Ain Kaalep

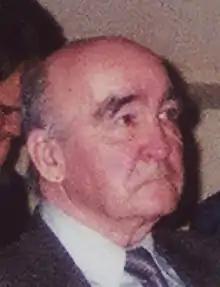
Ain Kaalep in 2000

Ain Kaalep (4 June 1926 – 9 June 2020) was an Estonian poet, playwright, literary critic and translator.